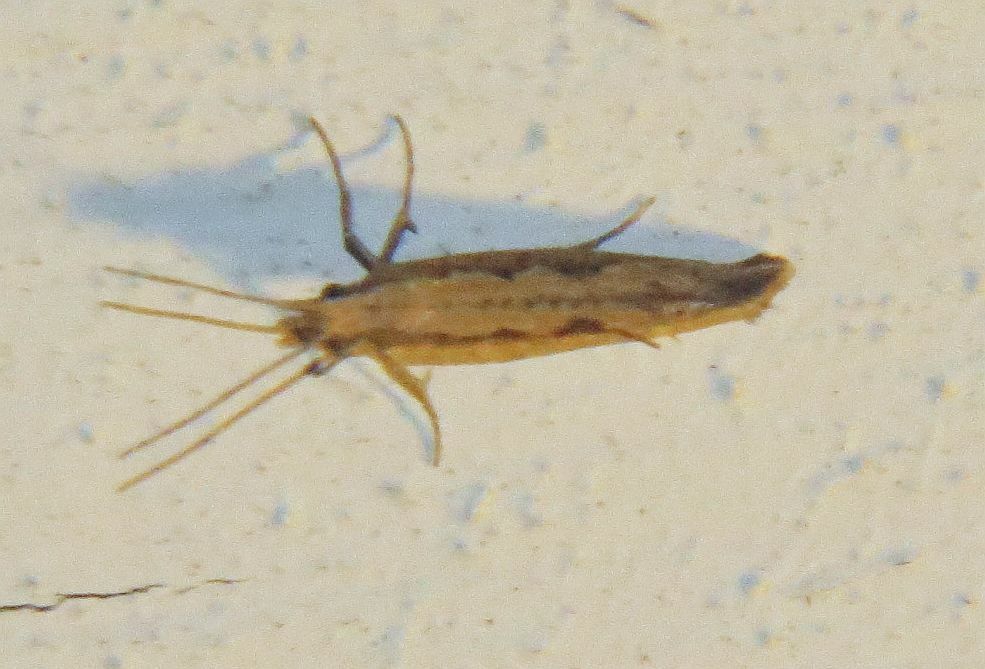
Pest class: diamondback_moth